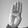
ASL letter: B